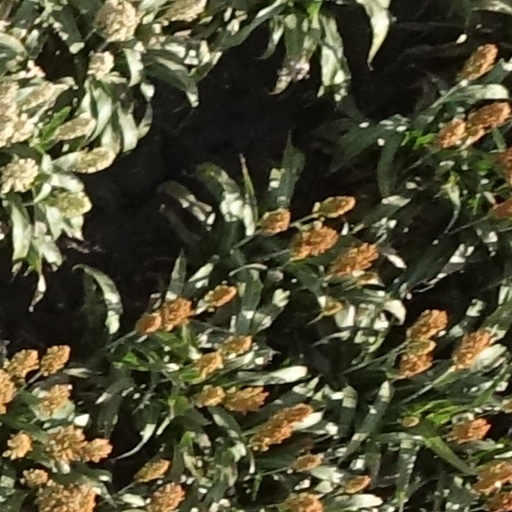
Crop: sorghum